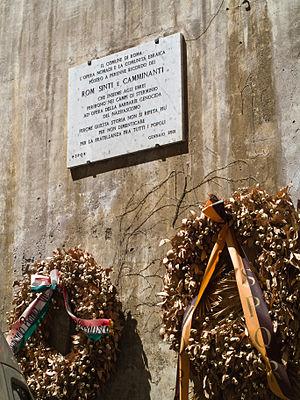
Plaque fleurie à Rome (Italie) en mémoire des Roms, Sinti et gens du voyage morts en camps d'extermination dans le génocide perpétré par les nazis (« Porajmos ») durant l'Holocauste pendant la Seconde Guerre mondiale.
Le mot Roms désigne en français un ensemble de populations établies dans divers pays du monde et ayant, à origine, une culture et des origines communes dans le sous-continent indien, également dénommées par les exonymes Tziganes / Tsiganes, Gitans, Bohémiens, Manouches ou Romanichels ou encore « gens du voyage » par confusion ou par vision fantasmée. Leurs langues initiales font partie du groupe, issu du sanskrit, parlé au nord-ouest du sous-continent indien, et qui comprend aussi le gujarati, le pendjabi, le rajasthani et le sindhi. Minoritaires sur une vaste aire géographique entre l'Inde et l'océan Atlantique, puis sur le continent américain, les élites lettrées de ces populations ont adopté comme endonyme unique le terme Rom, signifiant en langue romani « homme accompli et marié au sein de la communauté ». Deux autres dénominations, les Sintis et les Kalés, sont considérées tantôt comme des groupes différents des Roms, tantôt comme inclus parmi ces derniers.
Les termes Porajmos ou Porrajmos, littéralement « dévorer », Samudaripen, génocide tsigane ou encore holocauste rom désignent les persécutions envers les Roms pendant la Seconde Guerre mondiale, en Allemagne nazie, dans les territoires qu'elle occupe et chez ses alliés. Leurs proportions furent telles que la majorité des historiens les considèrent comme constitutives d'un processus génocidaire. Les Roms sont démographiquement la seconde population européenne victime d'une extermination familiale et raciale.